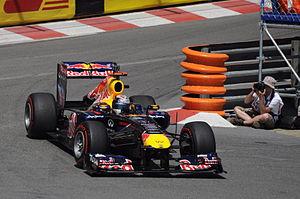
Le Grand Prix automobile de Monaco 2011, disputé le 29 mai 2011 sur le Circuit de Monaco, est la 845ᵉ épreuve du championnat du monde de Formule 1 courue depuis 1950 et la sixième manche du championnat 2011. Il s'agit de la cinquante-huitième édition du Grand Prix comptant pour le championnat du monde.
Le championnat du monde de Formule 1 2011, 62ᵉ édition du championnat du monde des pilotes, est remporté par Sebastian Vettel et par son écurie Red Bull Racing-Renault.